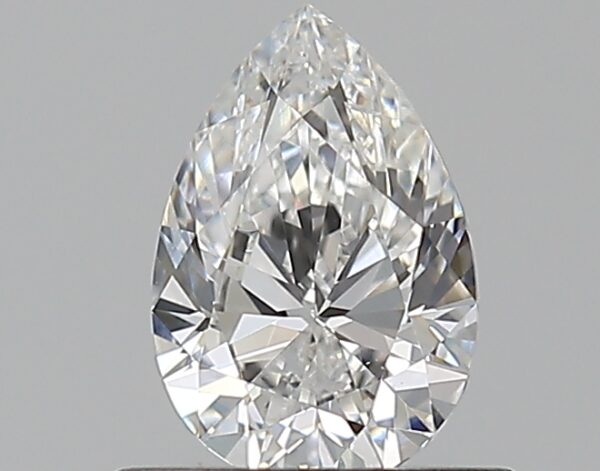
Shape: pear
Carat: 0.51
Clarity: VS1
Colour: D
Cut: VG
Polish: EX
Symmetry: VG
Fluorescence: ST
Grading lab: GIA
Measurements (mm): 6.66 x 4.47 x 2.8